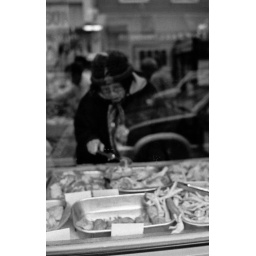
A woman selects a chicken breast from a tray in the window of a shop in Chinatown. San Francisco, California.